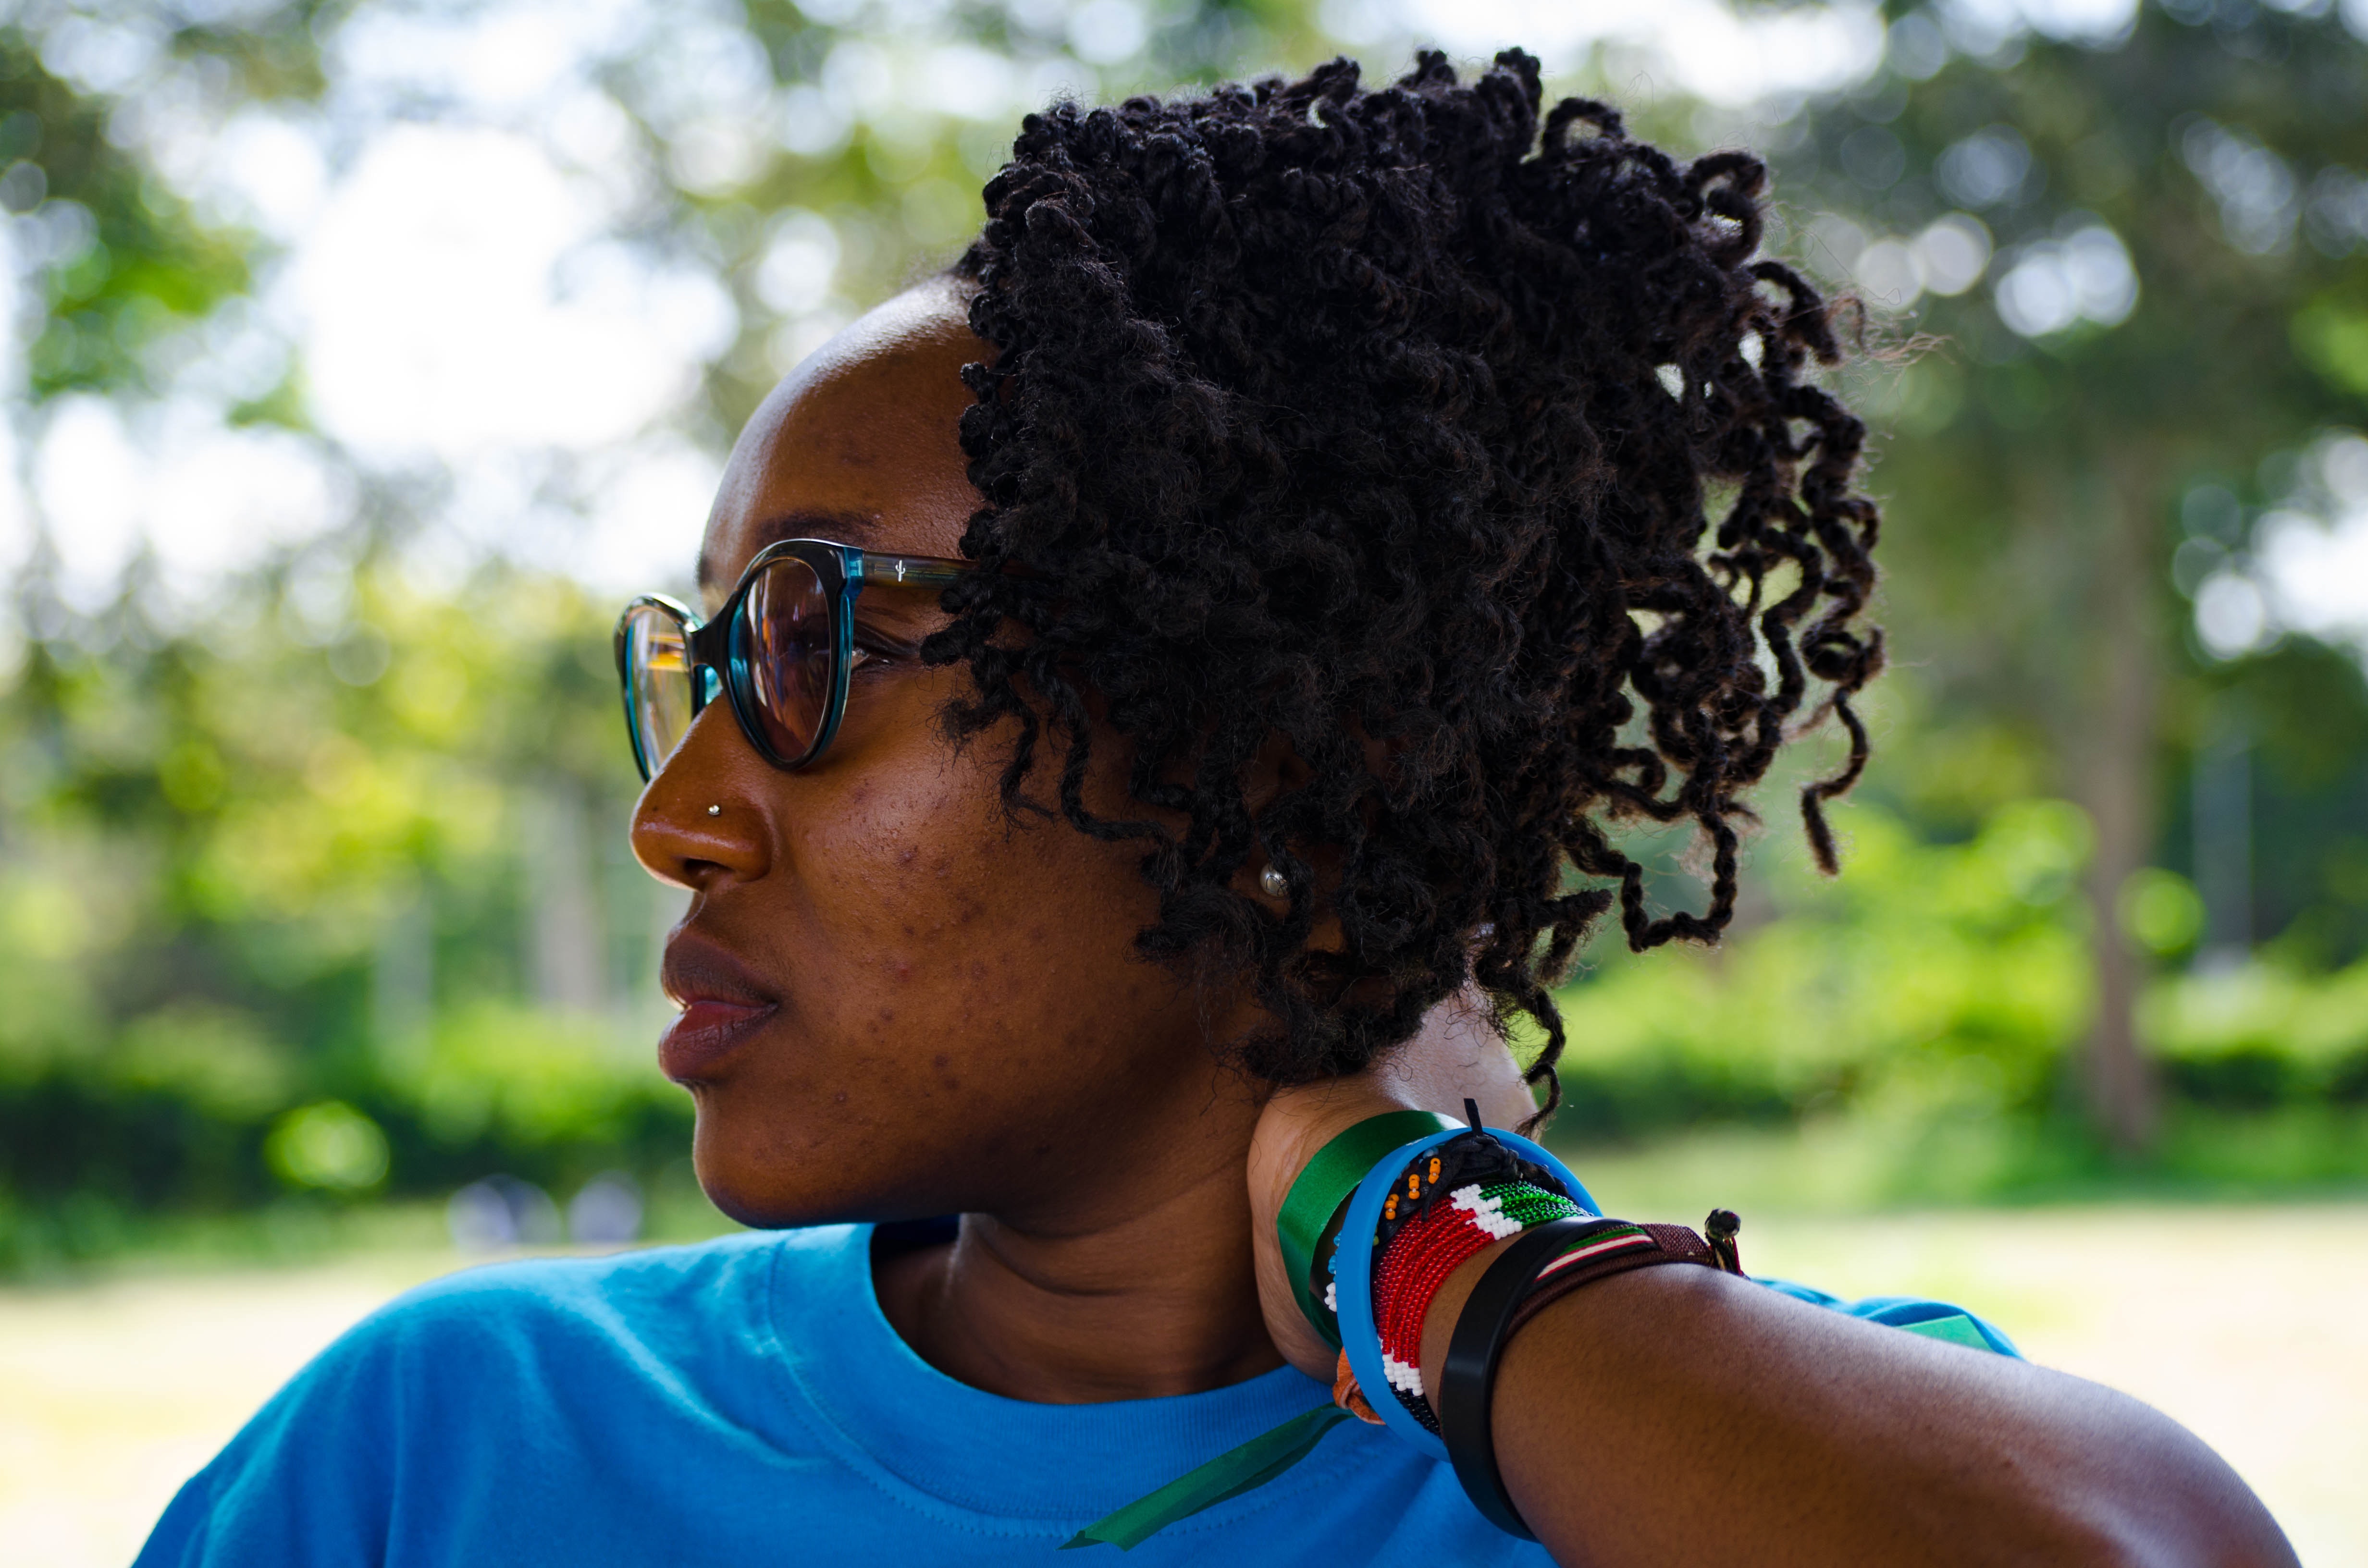
hair, eyewear, hairstyle, glasses, jheri curl, afro, black hair, S curl, cool, sunglasses